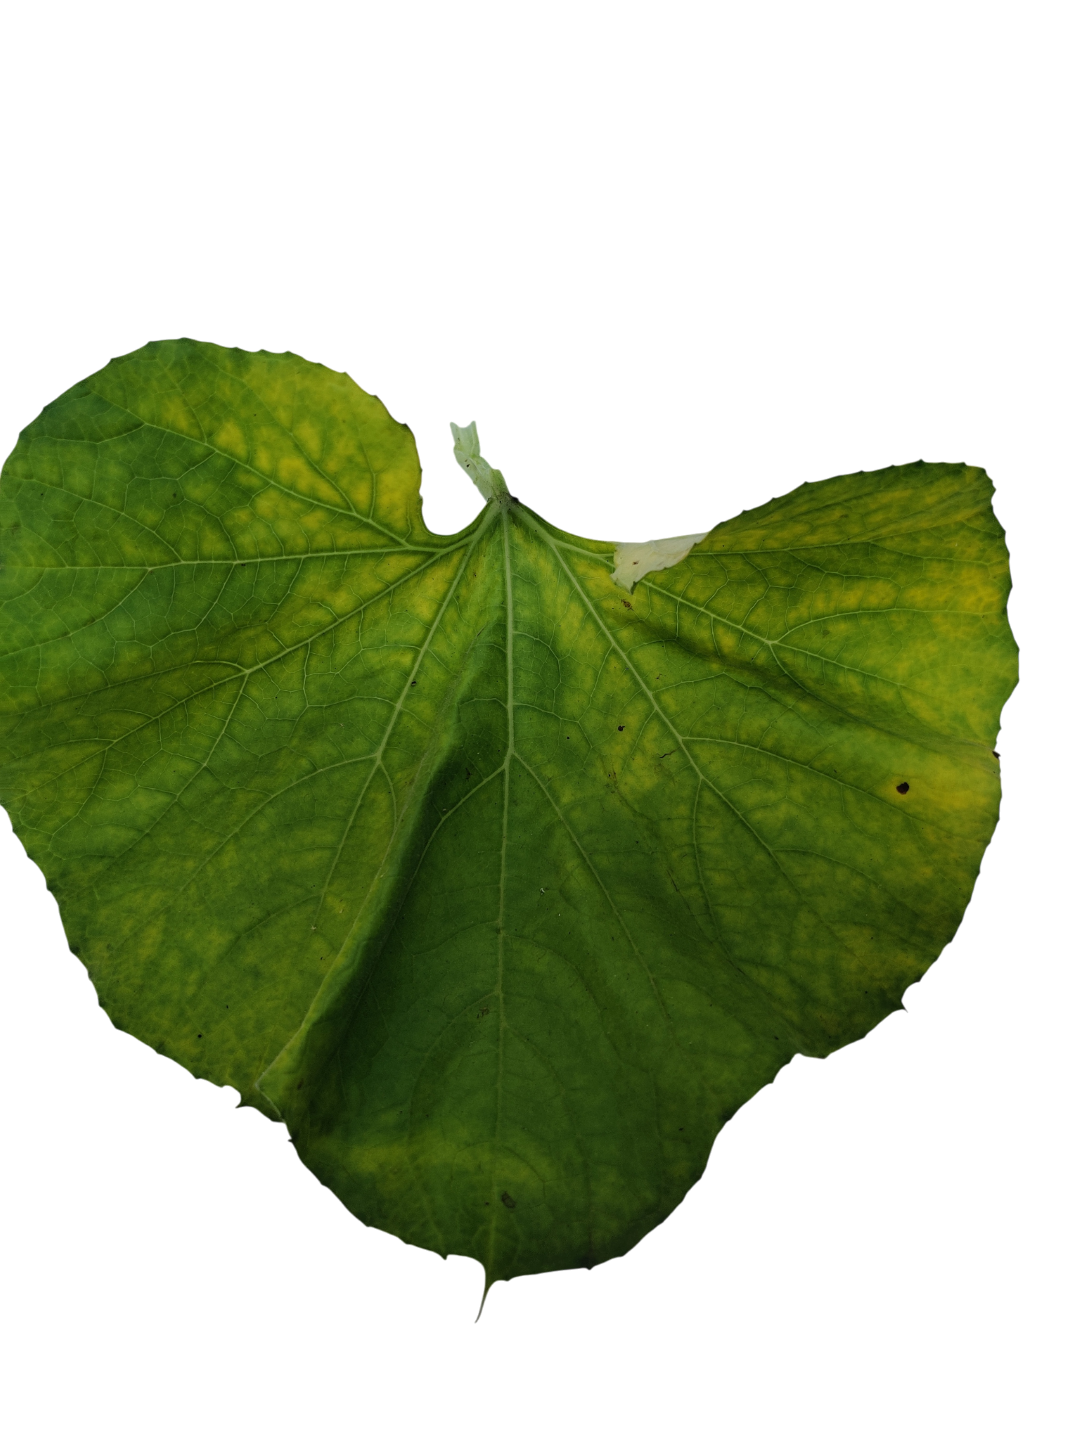
Crop: Bottle Gourd
Label: Downy_Mildew